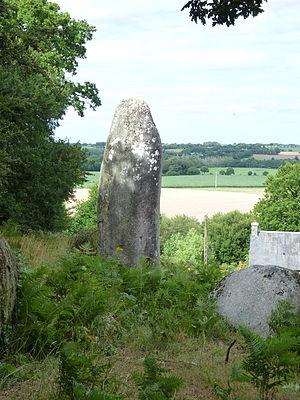
Le menhir domine le hameau
Cet article recense une partie des monuments historiques des Côtes-d'Armor, en France.
Le département des Côtes-d'Armor compte une centaine de sites mégalithiques, témoins des occupations humaines du territoire au Néolithique.
Le menhir de Porzic est situé au Vieux-Bourg dans le département français des Côtes-d'Armor.